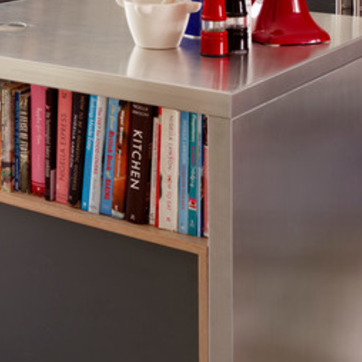
Material: paper